Jarosław Kubicki

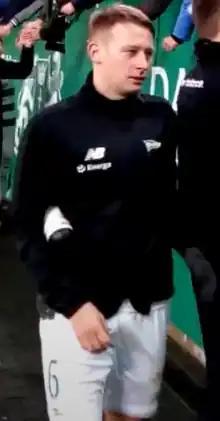

In June 2018, he was transferred to Lechia Gdańsk on a three-year deal on a free transfer. His first Lechia appearance came on 20 July 2018 in a 1–0 win over Jagiellonia Białystok. He scored his first goal for Lechia in a 4–1 victory over Zagłębie Sosnowiec on 6 October 2018.